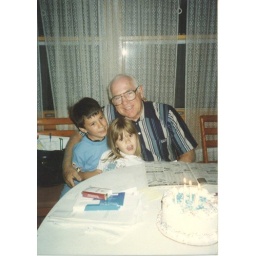
Me, my sister, and my grandfather at their old house in toms river